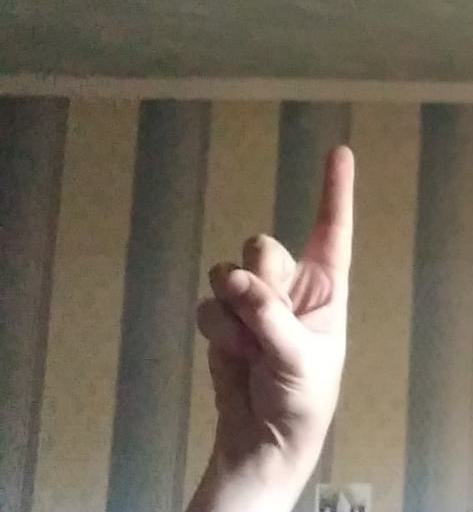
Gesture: one